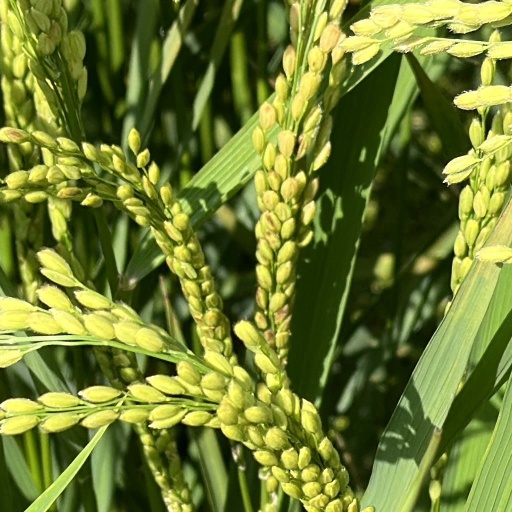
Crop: rice